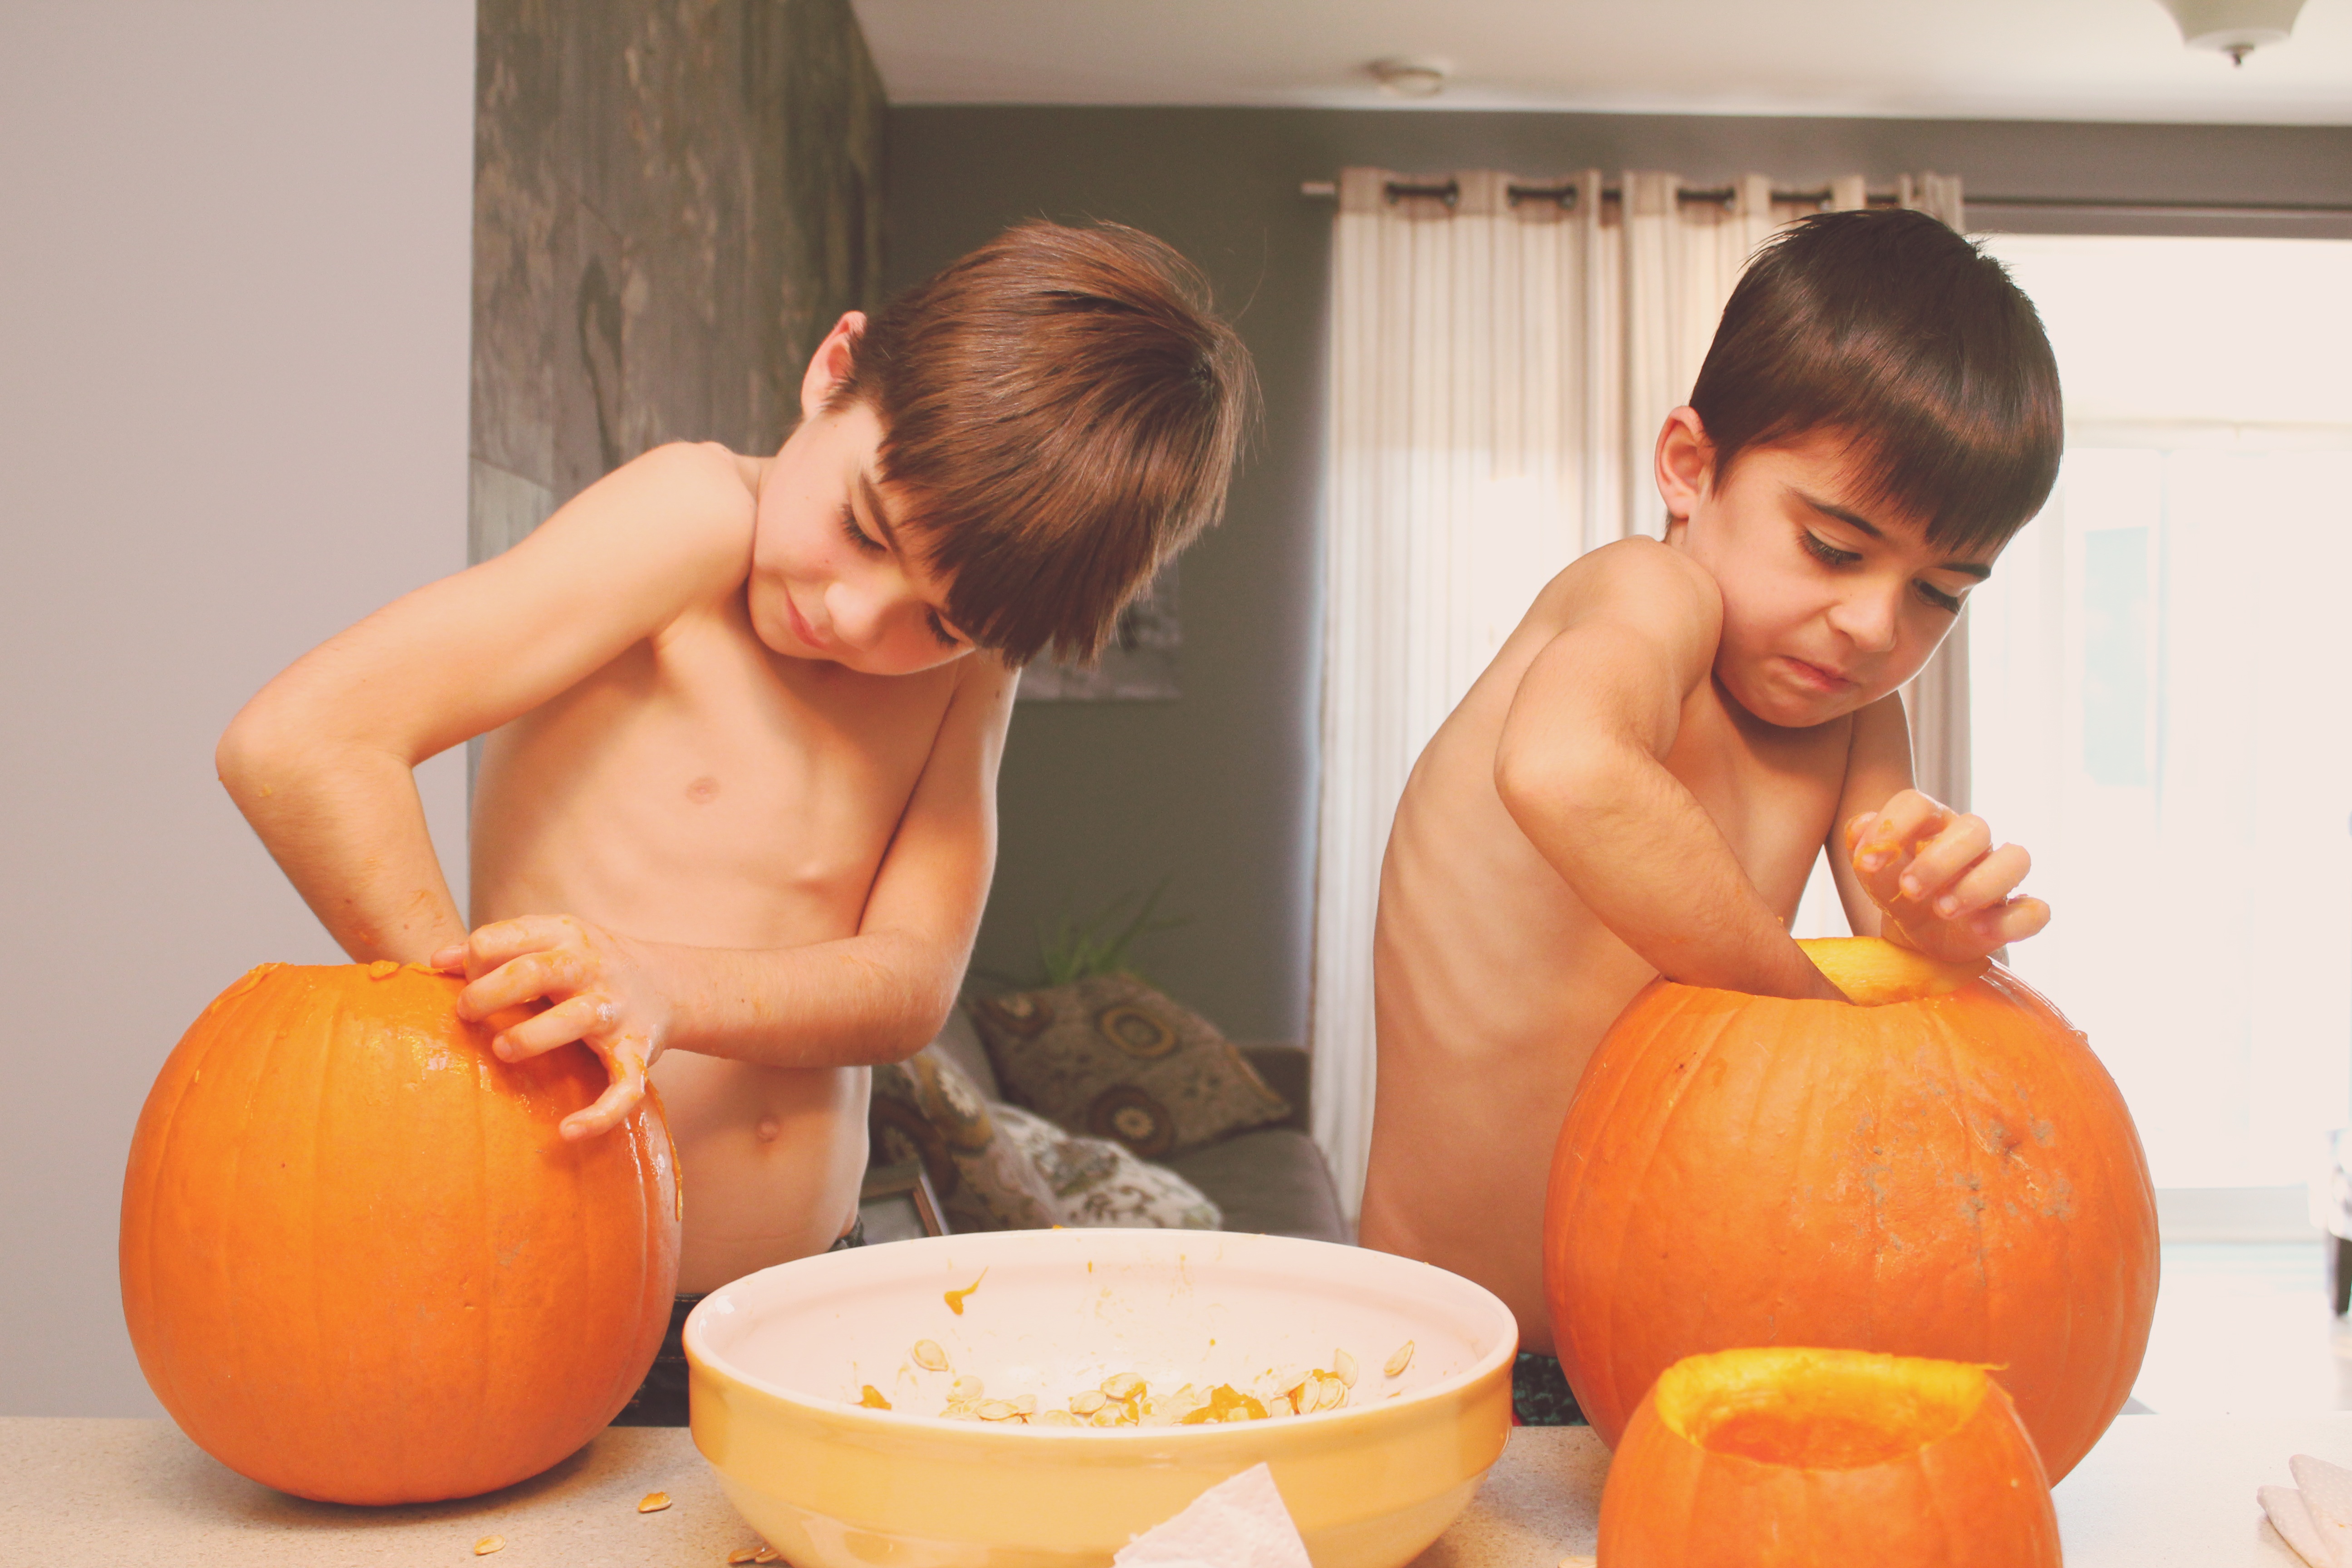
boy, kid, produce, pumpkin, child, jackolantern